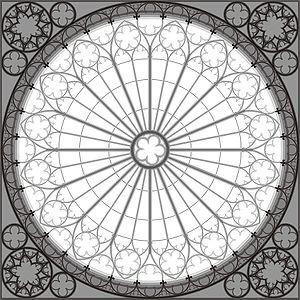
Une tracerie est une décoration en forme de toile autour de fenêtres dans l'architecture gothique. Un autre terme plus fréquemment employé est « remplage », qui désigne un réseau de pierre garnissant l'intérieur d'une fenêtre ou d'une rose dans l'architecture gothique.
La cathédrale Notre-Dame de Strasbourg est une cathédrale gothique catholique située à Strasbourg, en région Grand Est, dans le département français du Bas-Rhin en Alsace.